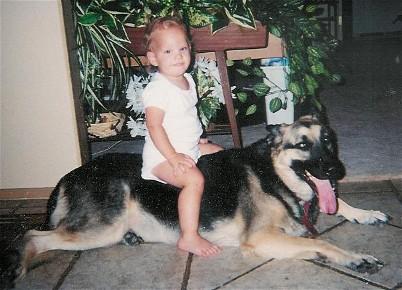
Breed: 211-n000018-German_shepherd